Spa Conference (13–15 August 1918)

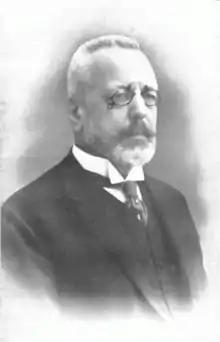
Stephan Burián von Rajecz, then Minister of Foreign Affairs of the Dual Monarchy, assisted Emperor-King Charles I to bring their country out of the conflict.

The second meeting occurred on 15 August 1918, following the arrival in Spa of Emperor-King Charles of Austria, accompanied by his Minister of Foreign Affairs, Stephan Burián von Rajecz, and the Chief of Staff of the Joint Army, Arthur Arz von Straußenburg. Upon their arrival, Emperor Wilhelm II donned an Austro-Hungarian uniform, while Charles wore a German uniform. This meeting marked the first and final direct engagement between the two monarchs since their previous conference in May.